History of Plymouth

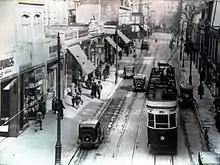
Union Street before 1941 showing the trams that used to run through the city

The Three Towns now enjoyed some prosperity during the late 18th and early 19th centuries and were enriched by a series of neo-classical urban developments designed by London architect John Foulston. Foulston was an important and early advocate of the Greek Revival and was responsible for several grand public buildings, many now destroyed, including the Athenaeum, the Theatre Royal and Royal Hotel, and he was responsible for the implementation of Union Street a grand thoroughfare proposed to unite the Three Towns. Important local houses such as Saltram House seat of the Earls of Morley, Antony House, Mount Edgcumbe House and Trematon Castle were extensively rebuilt to the fashionable Georgian tastes of the day by notable architects including Robert Adam.